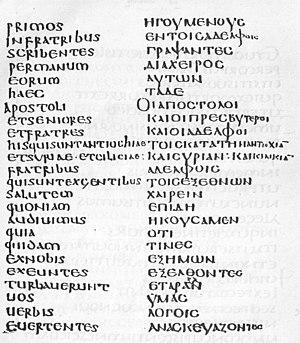
Les variantes textuelles sont les altérations du texte du Nouveau Testament qui surviennent par propagation des erreurs des copistes. Ces altérations peuvent être la suppression ou la répétition d’un mot, ce qui arrive lorsque l’œil du copiste revient à un mot semblable à un endroit du texte distinct de celui qu’il était en train de recopier. Dans d’autres cas, le copiste peut répéter du texte d’un passage semblable ou parallèle, par un automatisme de sa mémoire. L'objet de la critique textuelle consiste notamment à retrouver ces altérations.
Les Nazôréens ou Nazaréens sont un groupe religieux juif-messianiste mal connu, attesté de manière indirecte à partir de la seconde moitié du Iᵉʳ siècle. Ce groupe a la particularité de reconnaître en Jésus le Messie tout en continuant à pratiquer les préceptes de la loi juive. Pour une branche de la recherche, les Nazôréens reconnaissent la messianité de Jésus, qu'ils qualifient de « serviteur de Dieu », mais pas sa divinité.